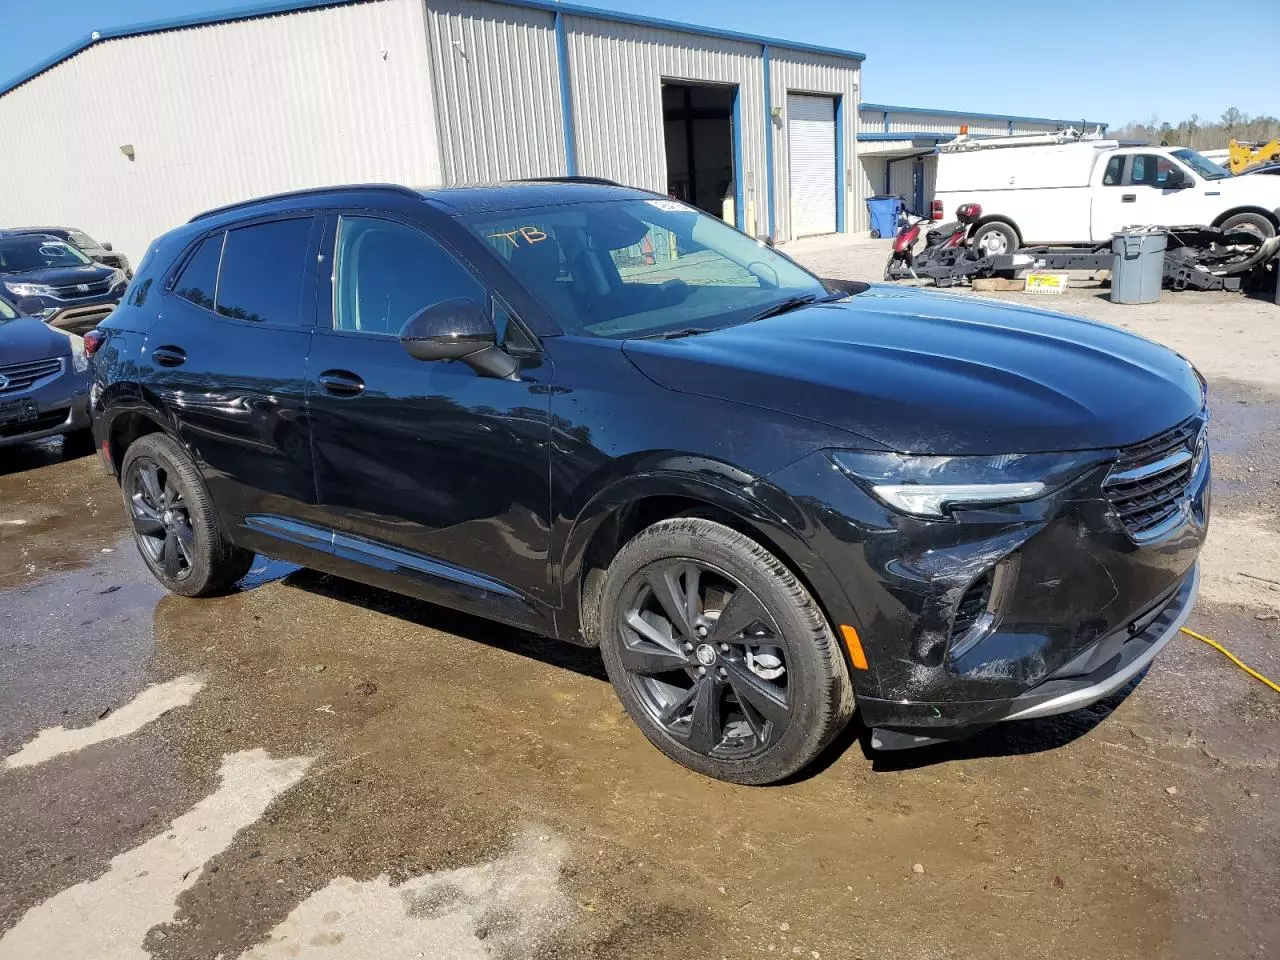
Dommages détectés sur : pare-choc avant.
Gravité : mineur